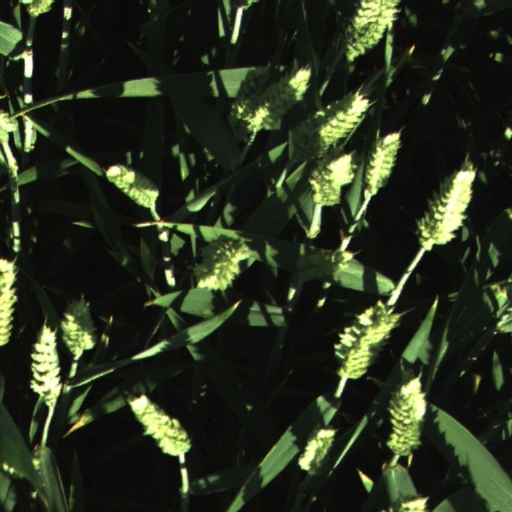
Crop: wheat